Albanian–Yugoslav border conflict (1948–1954)

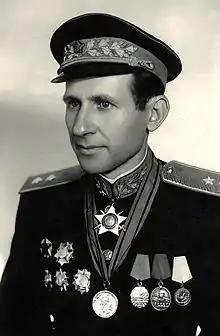
In 1946, Mehmet Shehu as Chief of the General Staff of the Albanian People's Army.

After World War II, Yugoslavia and Albania developed close relations, particularly due to their shared communist ideology and the fight against fascist occupation. Josip Broz Tito, the Yugoslav leader, supported Enver Hoxha and the Communist Party of Albania in resisting Italian and German occupation. However, tensions between the two countries began to emerge shortly after the end of World War II. Different visions of communism and territorial claims were central points of contention. Tito pursued a policy of "Titoism," distancing himself from the Soviet leadership under Stalin, while Hoxha followed a more Stalinist line. These ideological differences led to a rift between the two communist leaders.